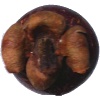
Label: mangostan